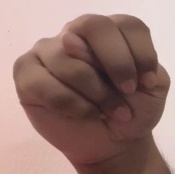
ASL sign: N